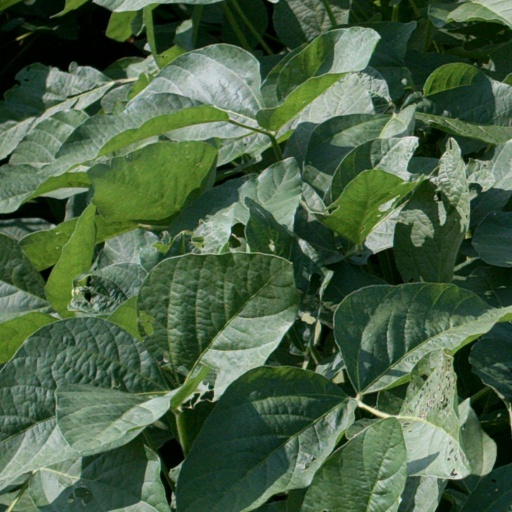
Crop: soybean